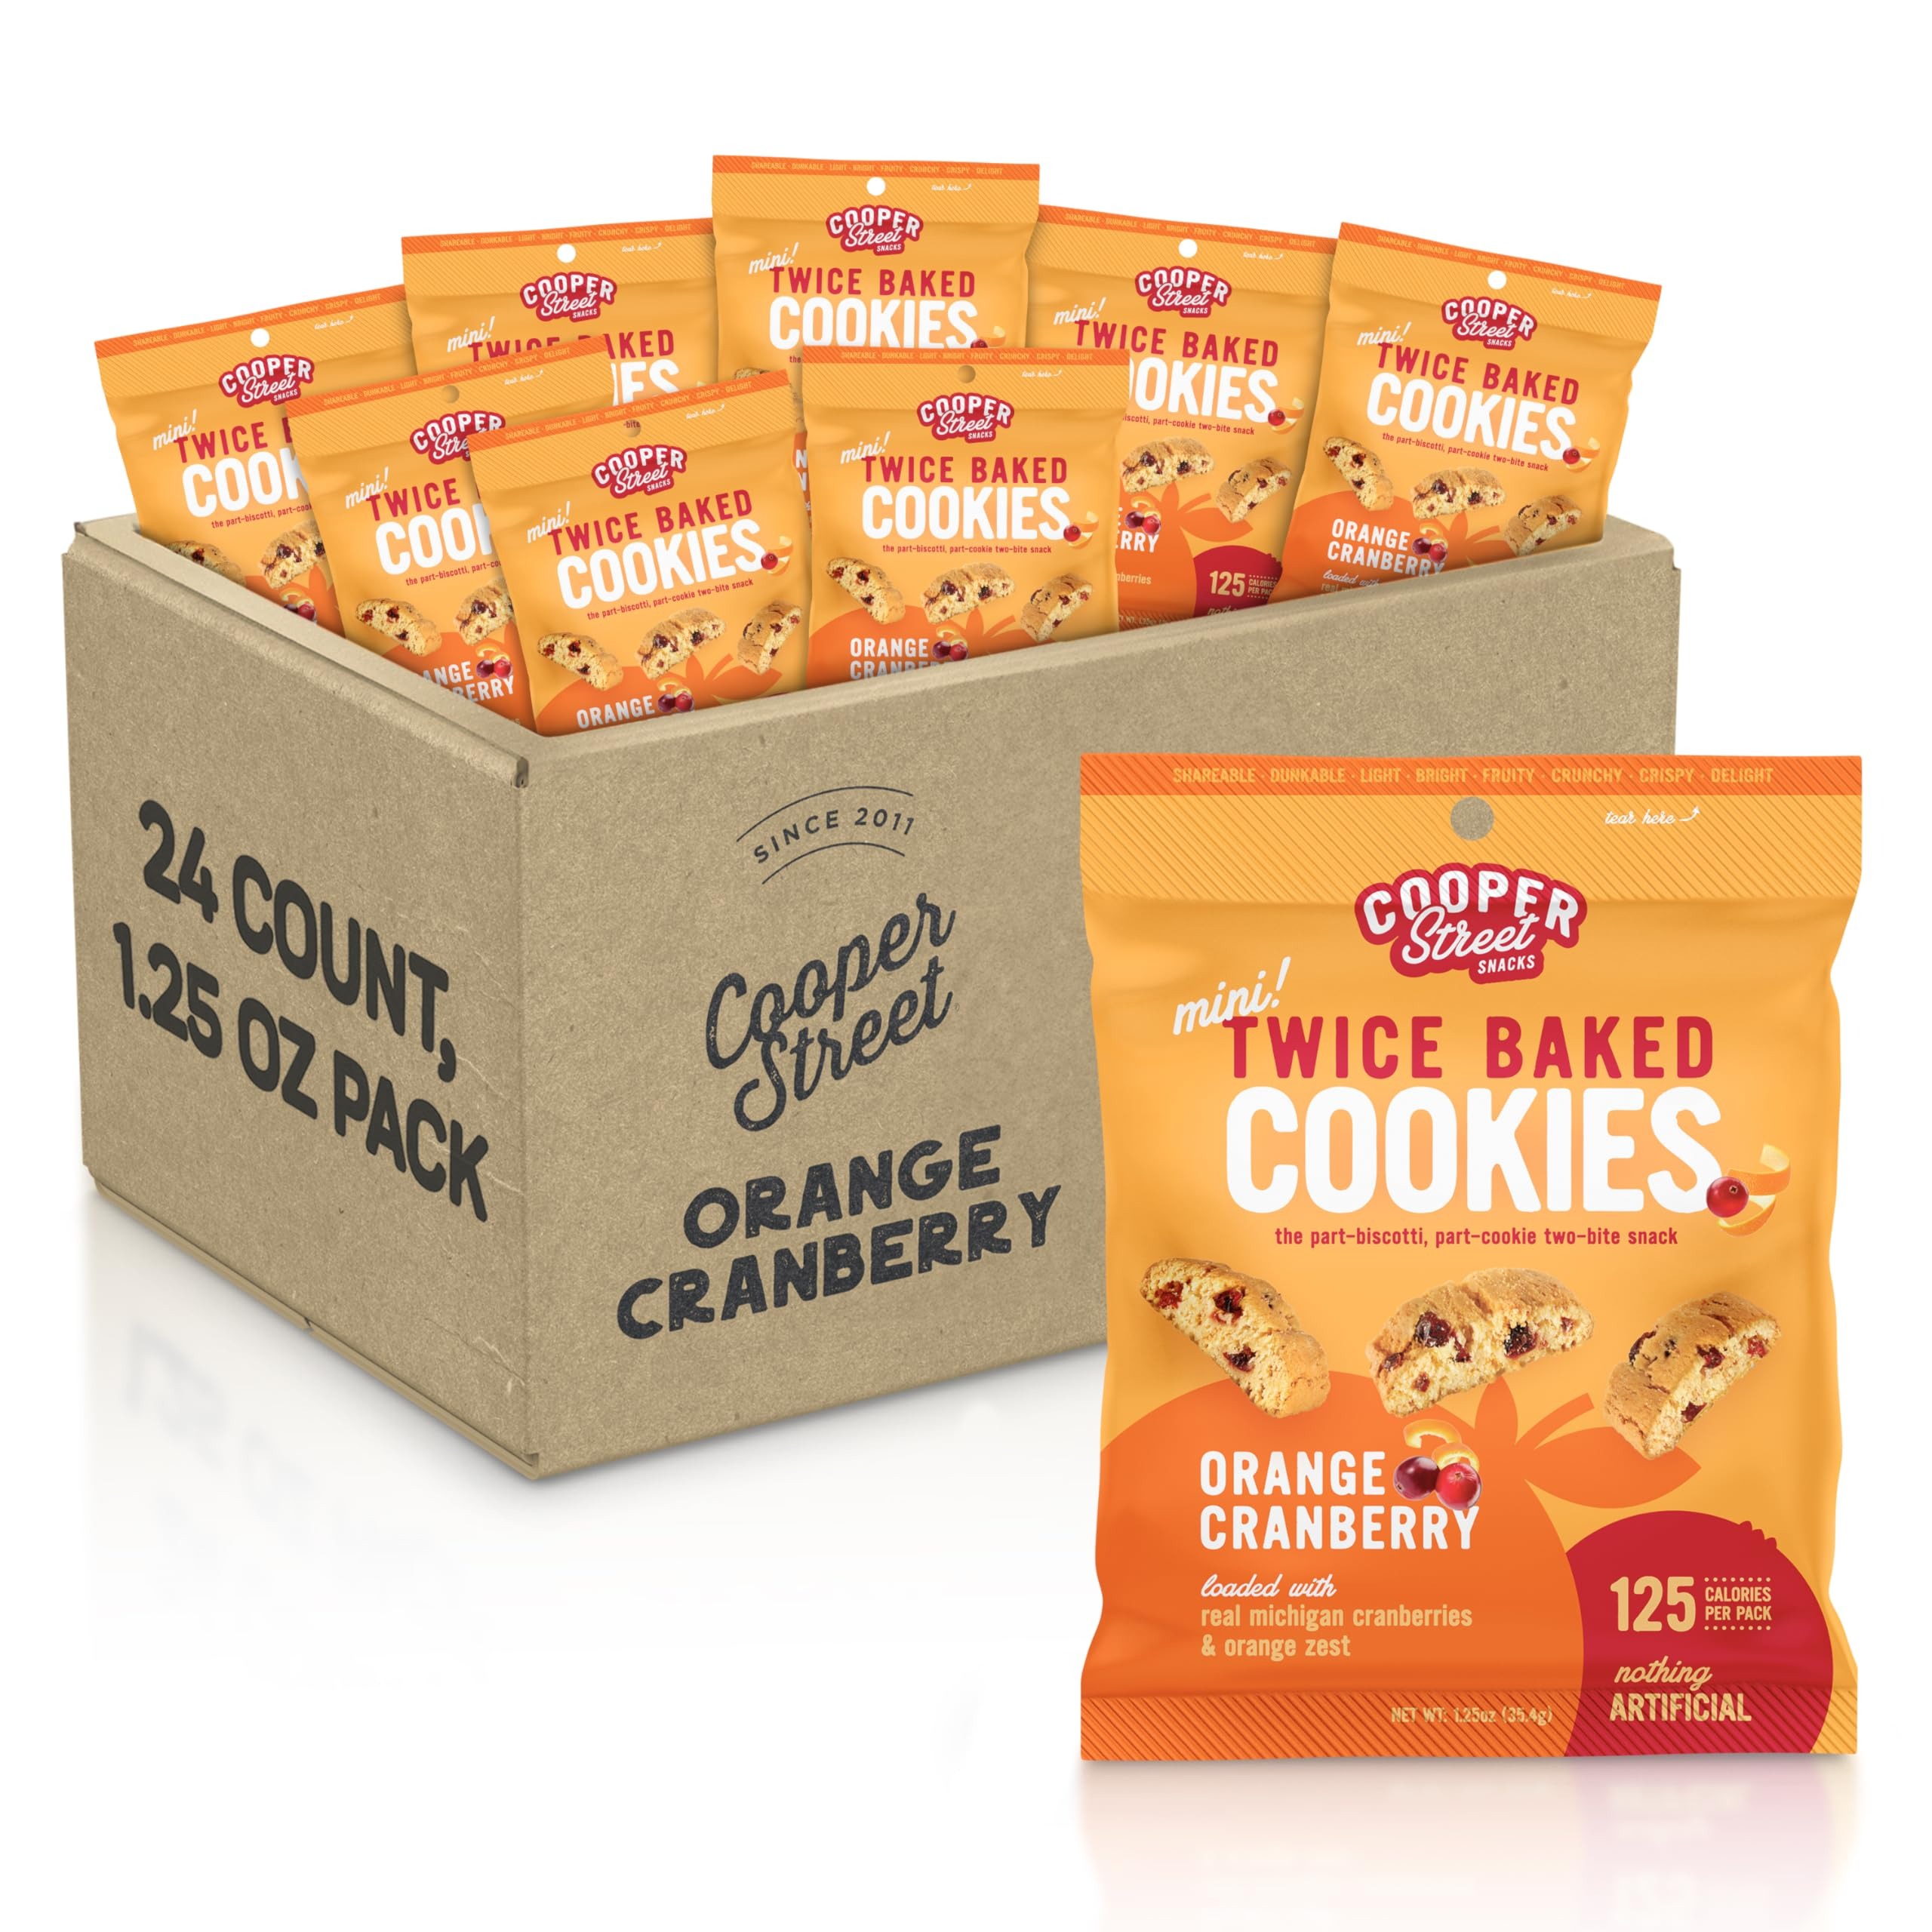
Item Name: Cooper Street Italian Biscotti Cookies, Orange Cranberry Flavor, 1.25oz, 24 Pack, Peanut & Dairy Free, Satisfying Sweet Tooth Without Guilt
Bullet Point 1: COOKIES, MADE BETTER - Enjoy a light and crispy crunch your tastebuds will never forget with Cooper Street Twice Baked Cookies! Dive into delicate sweetness and blissful homemade goodness with every bite of our biscotti-style Italian cookies!
Bullet Point 2: ORANGE CRANBERRY FLAVOUR - Zesty oranges are married with gloriously sweet real Michigan cranberry pieces to produce an orange biscotti that'll quench your thirst for those bright and colorful summery flavors. Oranges and cranberries truly go hand in hand!
Bullet Point 3: SATISFY YOUR SWEET TOOTH - This cranberry and orange biscotti boasts all of the flavour without any of the guilt! Indulge in a deliciously healthy and low calorie anytime snack that cuts out all the junk and satisfies your cravings without slowing you down.
Bullet Point 4: MADE WITH LOVE - Our elegantly sweet, twice baked cookies use a 100 year old family recipe, improved for today's health-conscious consumer. Made with simple, wholesome and fresh ingredients and handmade in our family-run Michigan bakery.
Bullet Point 5: ENJOYED BY ALL - We go the extra mile to ensure everyone can enjoy our healthy biscotti style cookies. Made in a dedicated peanut free facility to be dairy free, HFCS free, tans fat free, soy free, artificial flavourings free and also sodium free. We don't tolerate any nasties!
Product Description: cookie bakery italian bakery cookies biscottie italian cookies gourmet biscotti gift basket biscotti gift baskets cooper street cookies biscotti gift box cookies for coffee cooper street cookie cooper street orange cranberry twice baked cookies classic cookies cooper street brownie chocolate crunch classic cookie biscotti gift biscotti gourmet organic biscotti italy cookies buscotti boscotti biscoti classic italian biscotti bicotti fathers day biscotti best biscotti mothers day biscotti christmas biscotti sampler cooper street biscotti cranberry biscotti holiday biscotti biscotte cranberry cookies cooper street brownie mother cookies all natural orange cookies cranberry cookie orange cranberry cookies cranberry orange cookies biscotti cookies cranberry oramge cooper street orange cookies cooper street orange cranberry 18 oz cooper street cookies cran orange cooper street orange cranberry twice-baked cookies chewy cranberry cookies cooper street orange and cranberry cranberry orange biscotti’s cooper street orangr cranberry coooper street orange cranberry cooper street orange cranberry twice baked cookies 18 oz cooper street twice baked cookies orange cranberry on-the-go 1.25oz (24-pack) orange biscuits cooper st orange cranberry pack of 1 oran cranberry twice baked orange cranberry cookiies cranberry orange cookie bites orange cranberry thin cookies cook street cranberry bars cooper street double baked cookies orange orange cranberry baked cooper street twice baked cookies cran orange orange cranberry coopers street twice baked cookies 20oz cranberry and orange biscuits coopers orange cranberry cookies cooper street biscotti 1.25oz cranberry orange orange cranberries twice baked cookies cooper street cranberry orange twice baked cookies cooper streetorange cranberry cookies orange cranberrry biscotti twice baked orange cranberry cookies cooper st. cranberry orange 18.0z pkgs cookies cooper street twice baked cookies 1.25 ounce cranberry and orange
Value: 30.0
Unit: Ounce

Price: 29.99